Marquess of Wemmel

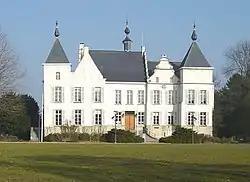
Wemmel Castle, former residence of the Marquess of Wemmel

The Marquess of Wemmel was a Flemish title in use during the Ancien Régime, Wemmel is a city in Flanders.